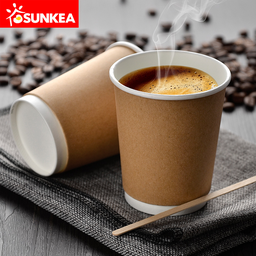
Label: cups